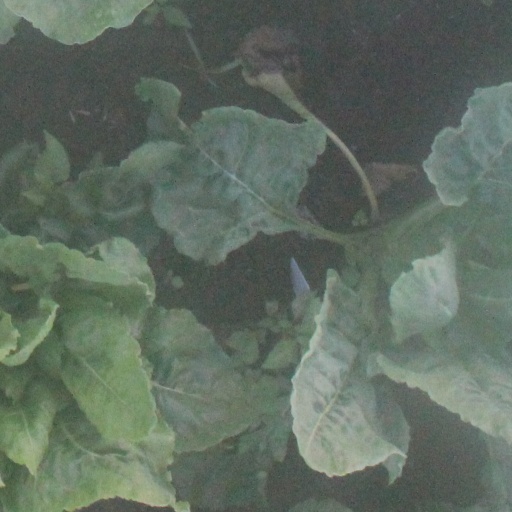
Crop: sugar beet